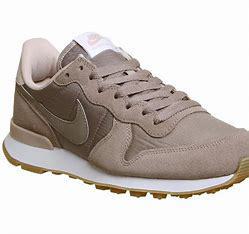
Brand: Nike
Model: Internationalist